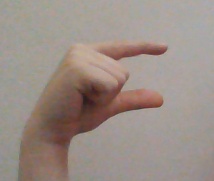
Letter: dal